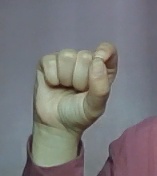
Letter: fa